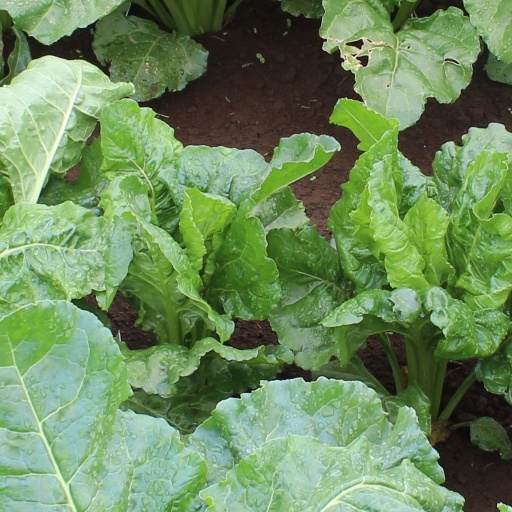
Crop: sugar beet